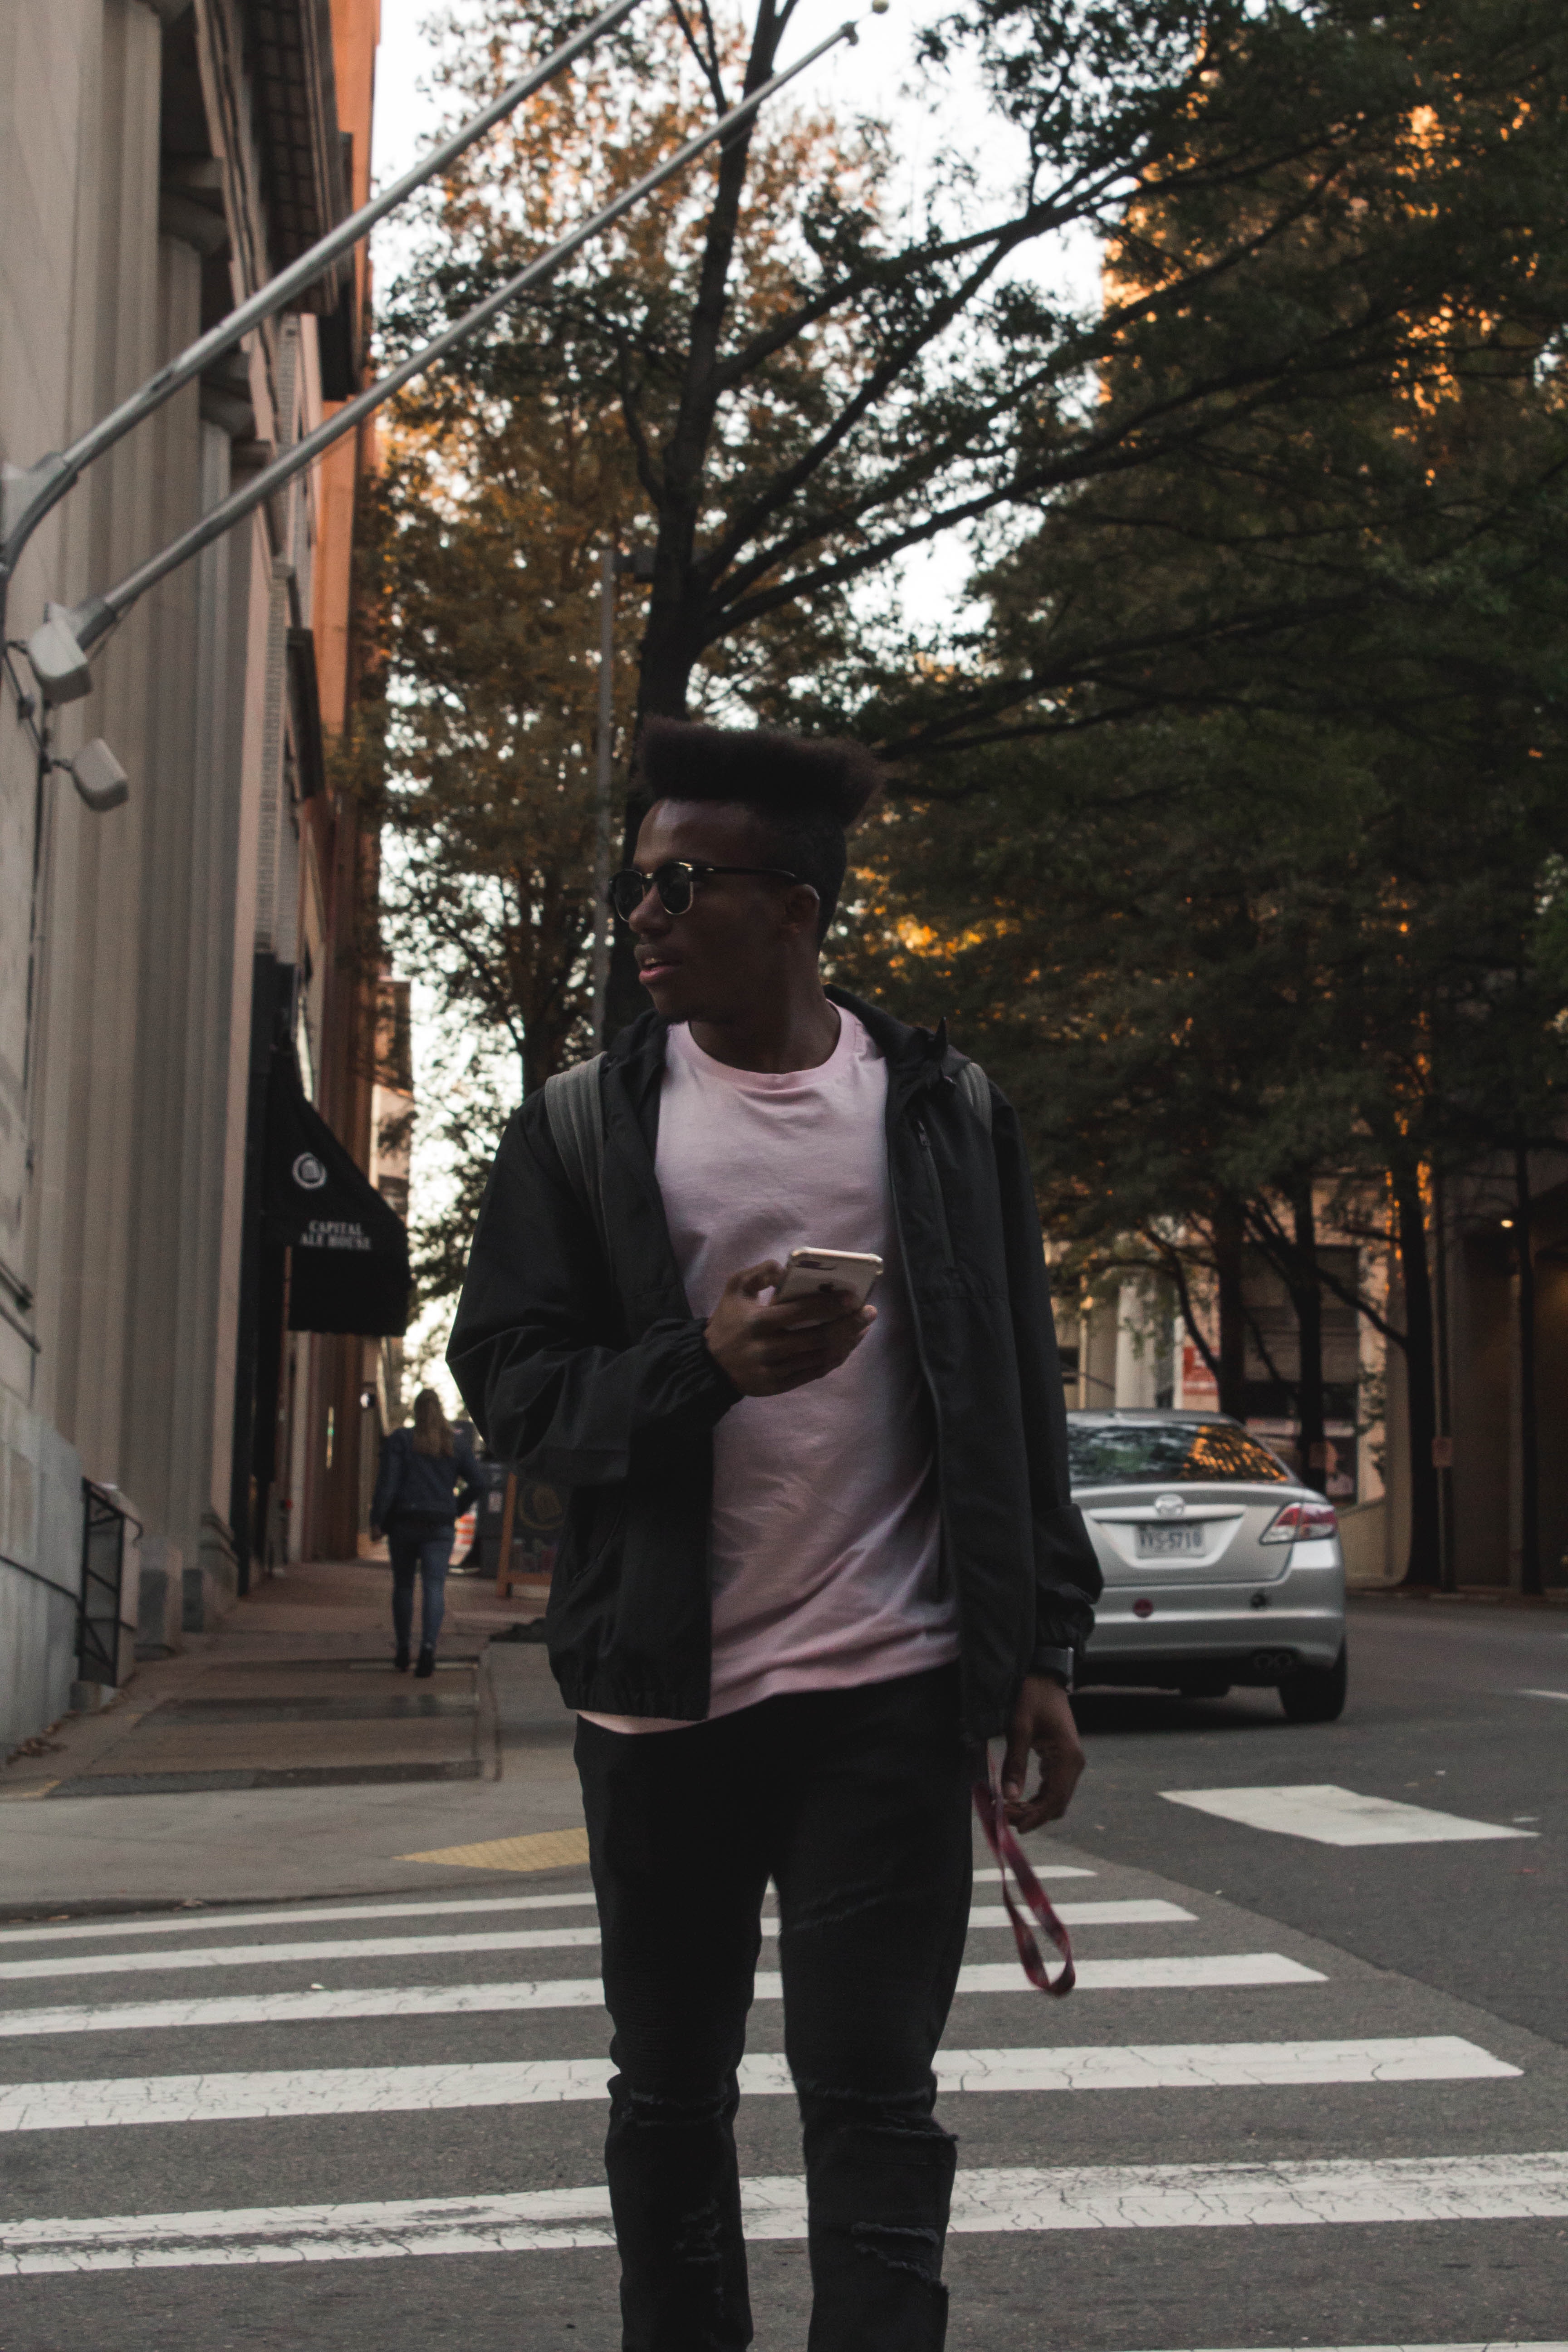
photograph, white, standing, snapshot, street, fashion, pedestrian, street fashion, urban area, infrastructure, photography, jacket, road, headgear, jeans, outerwear, textile, architecture, leather jacket, walking, leather, city, top, style, sidewalk, trousers, t shirt